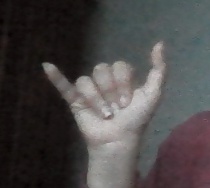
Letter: ya